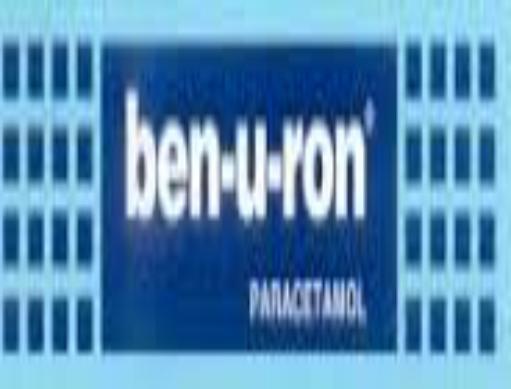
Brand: benuron
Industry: Medical